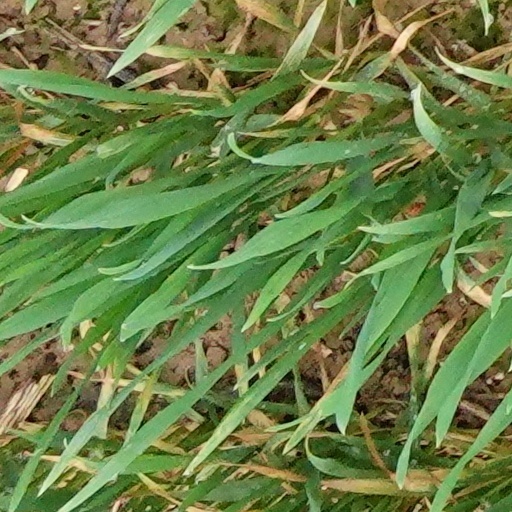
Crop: wheat